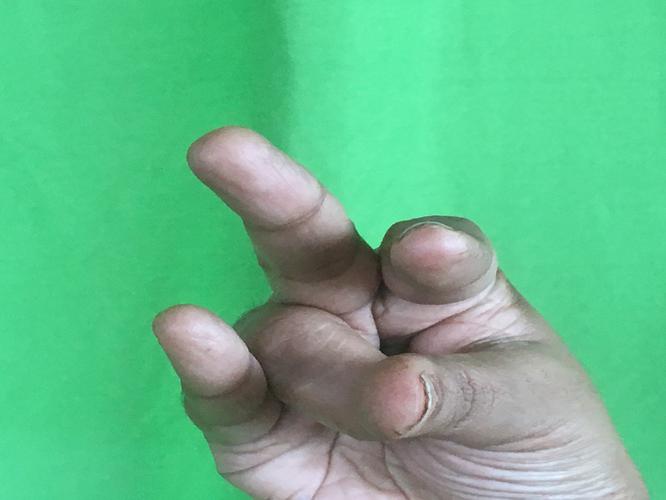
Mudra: Kangulam
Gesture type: single_hand